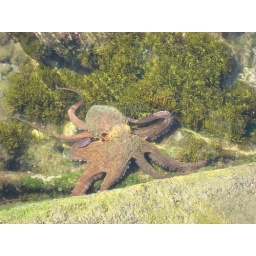
An octopus I spotted in the water as I was walking towards the lighthouse